Lithium diisopropylamide

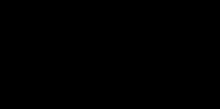
Deprotonation using LDA.

LDA is commonly formed by treating a cooled (0 to −78 °C) mixture of tetrahydrofuran and diisopropylamine with "n"-butyllithium.